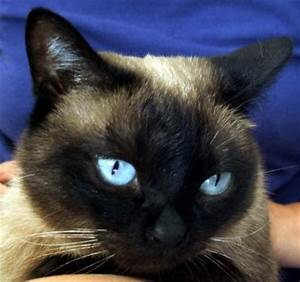
Label: gatto